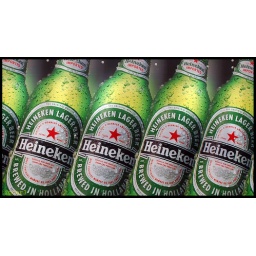
Taken in St lois. Side livery from beer truck on the street